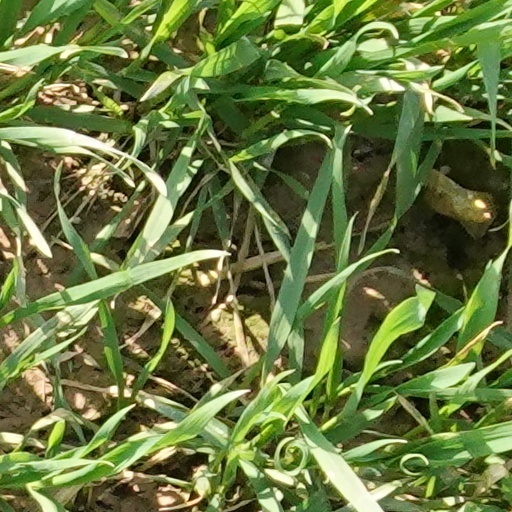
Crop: wheat